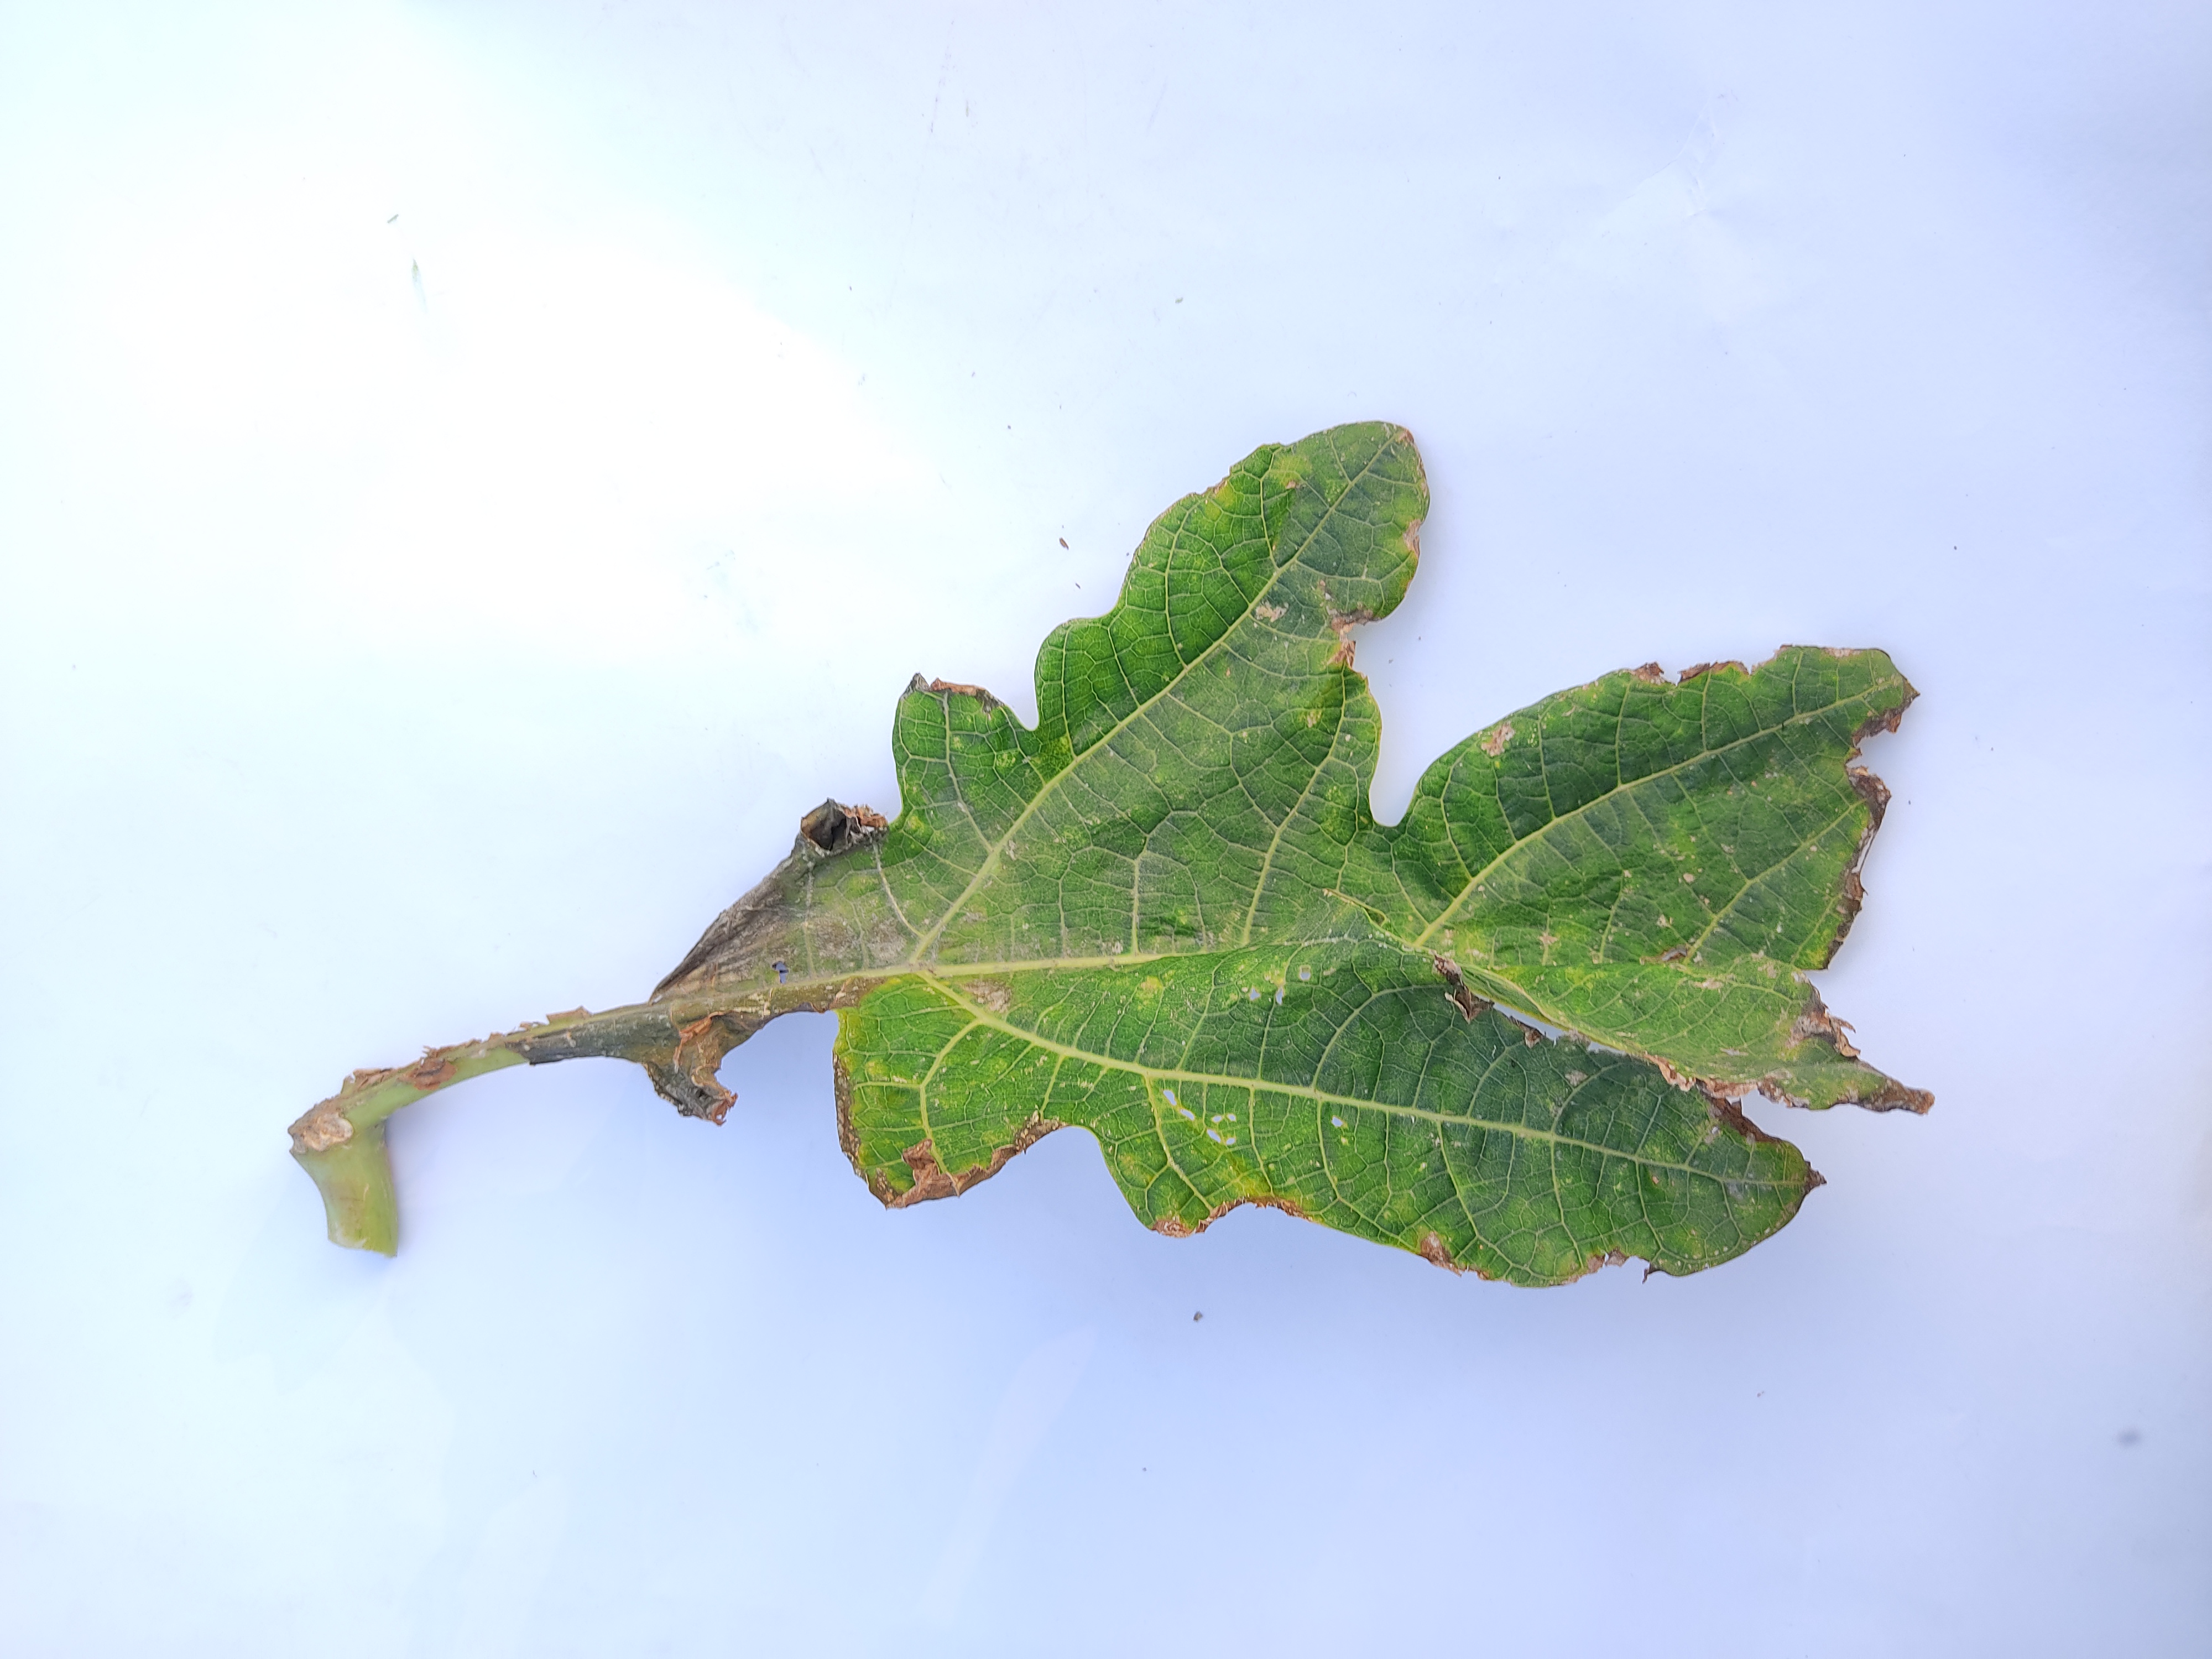
Label: Mite Disease